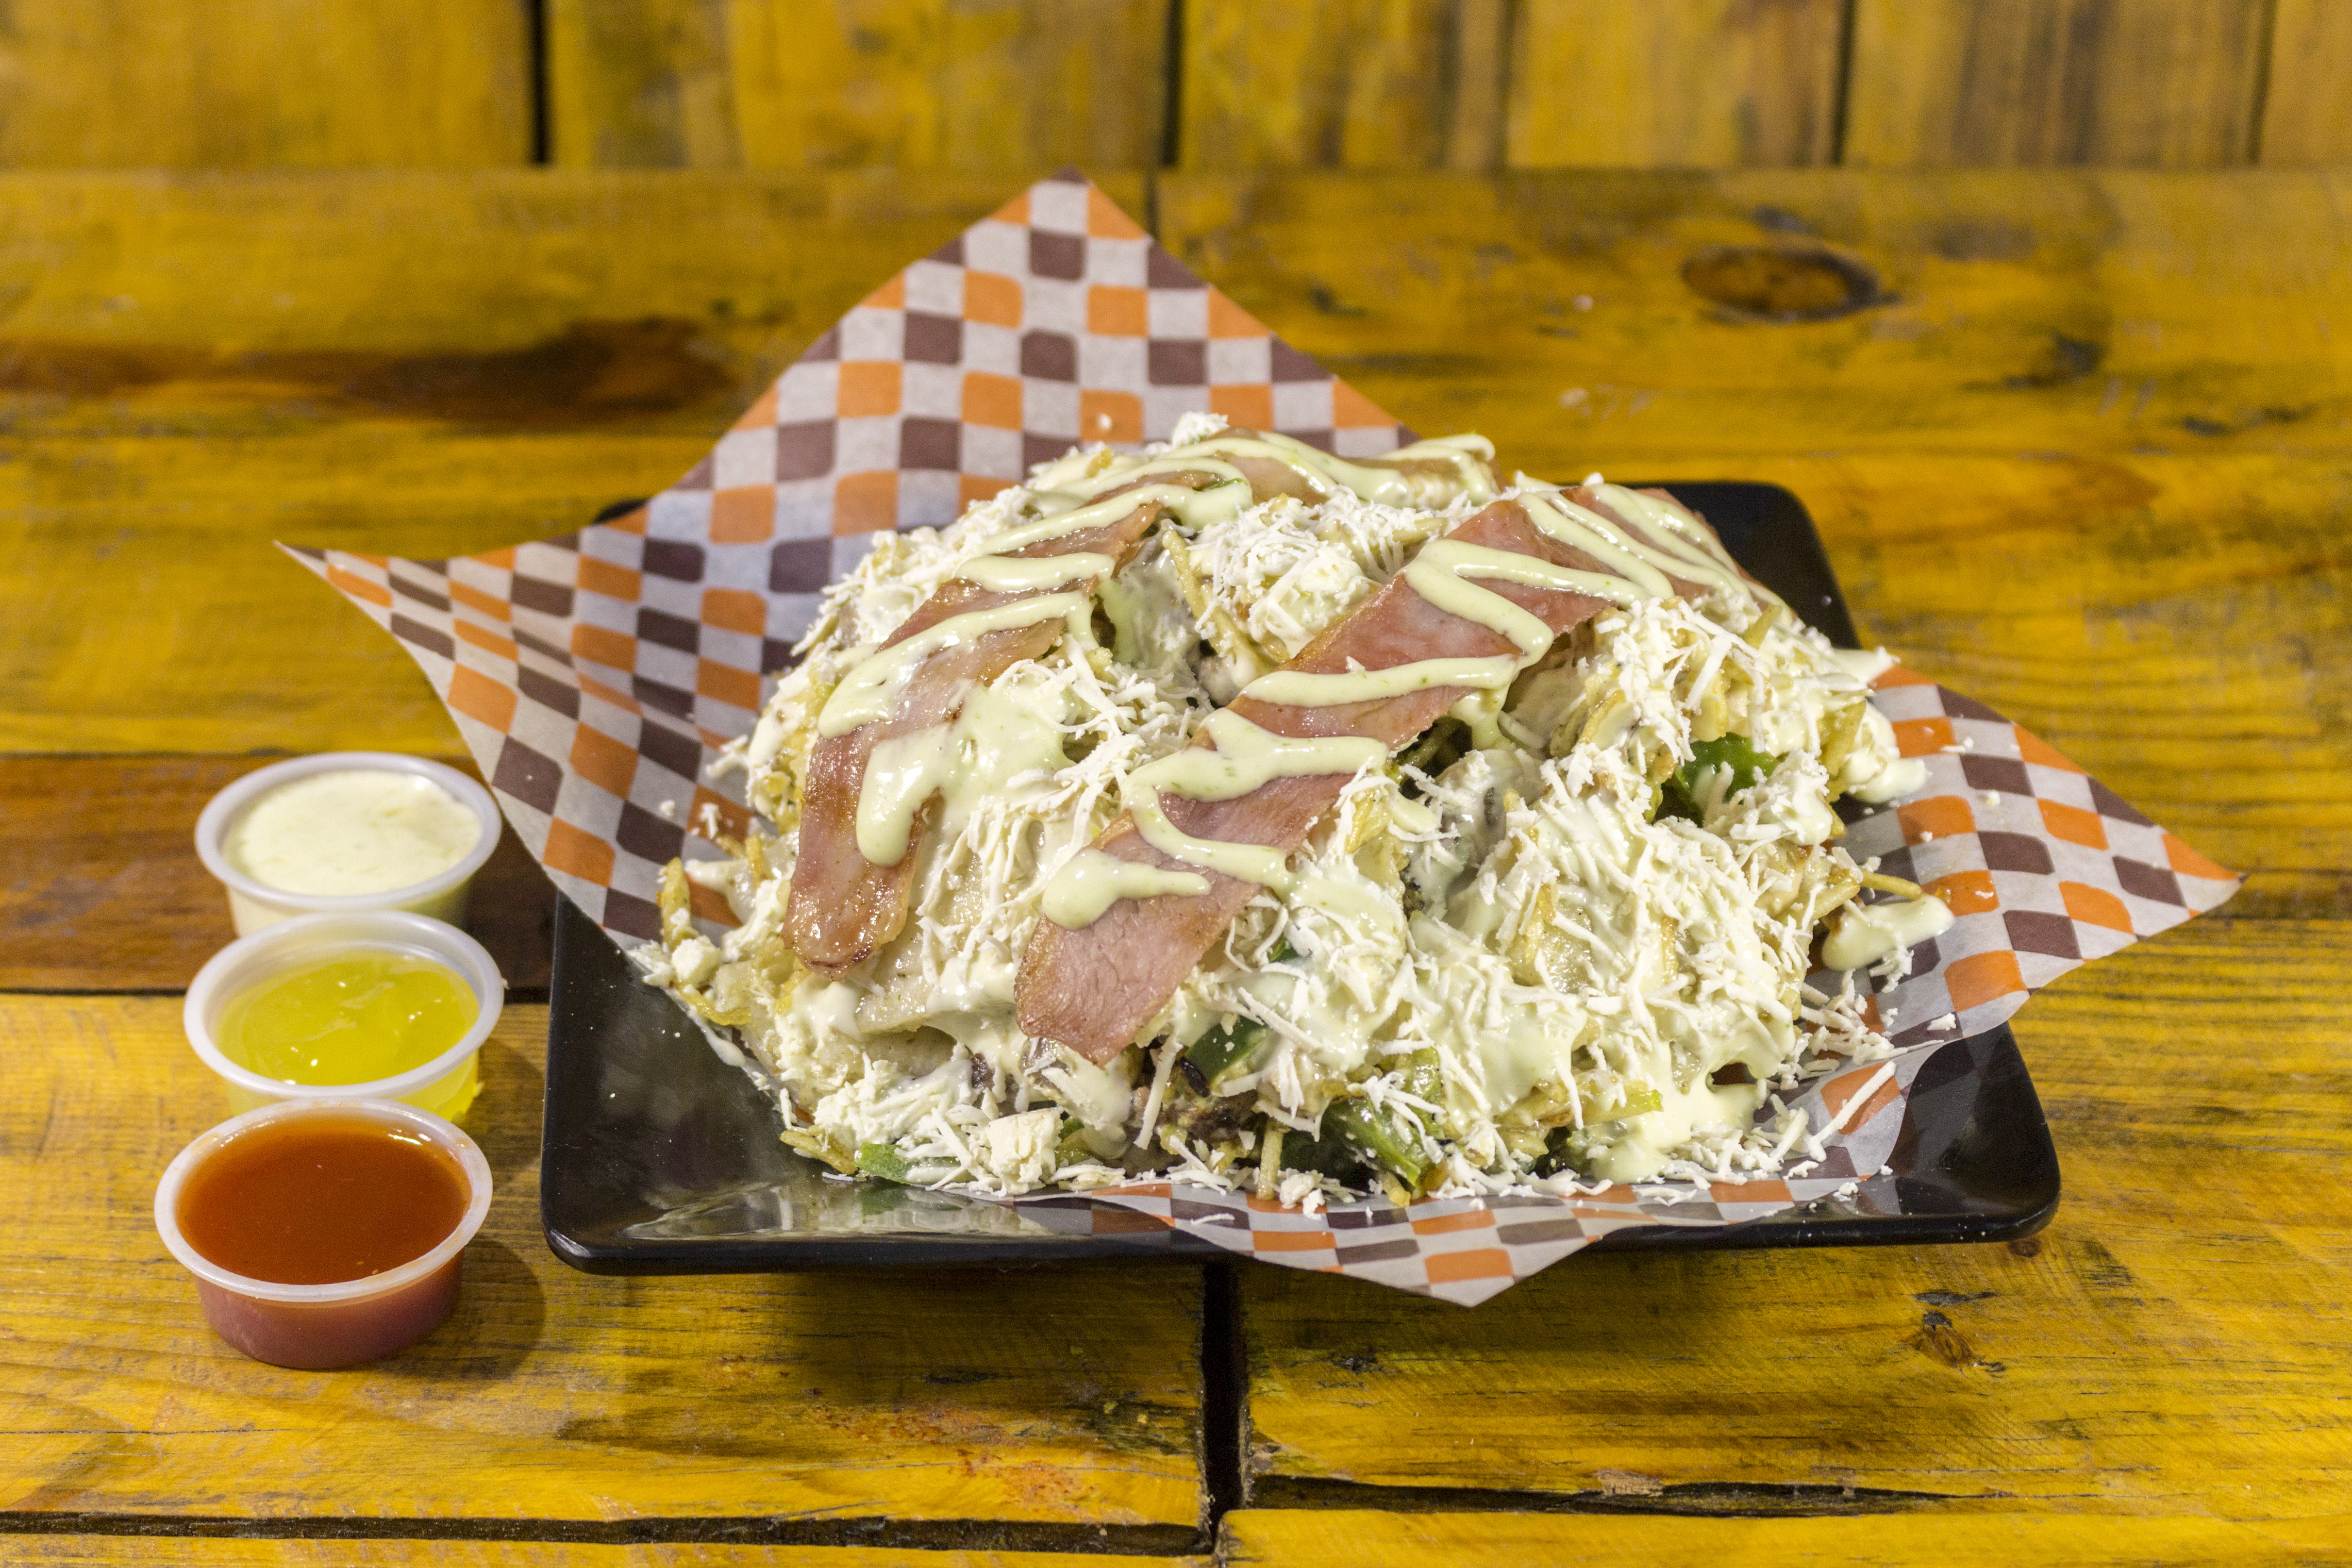
food, dish, cuisine, ingredient, salad, produce, side dish, recipe, coleslaw, meat, american food